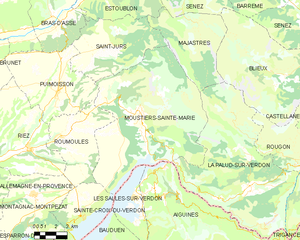
Carte des communes françaises: Moustiers-Sainte-Marie Légende
Moustiers-Sainte-Marie est une commune française, située dans le département des Alpes-de-Haute-Provence en région Provence-Alpes-Côte d'Azur.